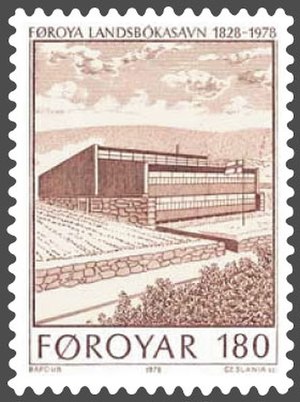
Bibliotek / Historie / Middelalderen
Det nye færøske nationalbibliotek fra 1979
Bibliotek er en samling bøger, håndskrifter, kort, film, bånd etc. og det sted, hvor disse referencematerialer opbevares. Der skelnes mellem flere bibliotekstyper: